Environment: real
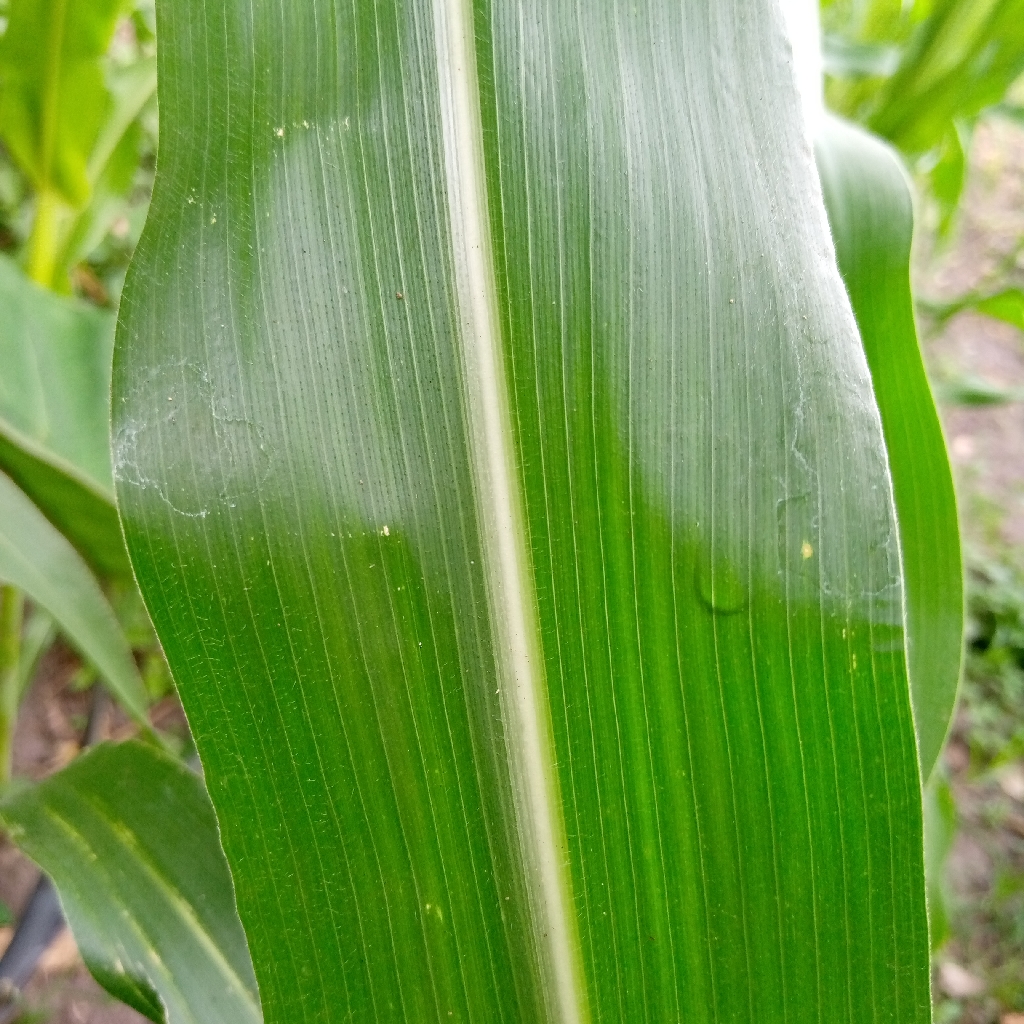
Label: healthy